Anselm of Canterbury

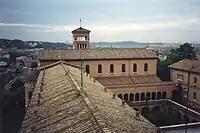
Sant'Anselmo in Rome, the seat of the Abbot Primate of the Benedictine Confederation

Two biographies of Anselm were written shortly after his death by his chaplain and secretary Eadmer and the monk Alexander. Eadmer also detailed Anselm's struggles with the English monarchs in his history. Another was compiled about fifty years later by John of Salisbury at the behest of Thomas Becket. The historians William of Malmesbury, Orderic Vitalis, and Matthew Paris all left full accounts of his struggles against the second and third Norman kings.